Australian Age of Dinosaurs

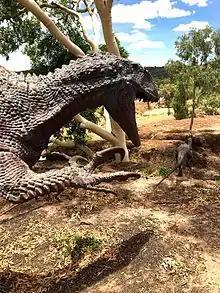
Dinosaur Stampede exhibit

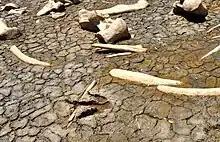
Close up Death in the Billabong exhibit

The reception center was built on $1 million in funding provided by the Australian government with $50,000 in funding from the Queensland government, and pro-bono support from the Winton Shire Council and several corporations. The building was designed by Cox Rayner Architects as a pro-bono contribution to the AAOD Project and built by Woollam Constructions in 2011. It was opened by the Federal Minister for Regional Australia, Simon Crean, on April 8, 2012. Designed to blend into the surrounding Jump-Up Rock, the building takes on the earthy hues and textures of the surrounding landscape. The concrete walls of the building were colored and stamped with latex mats that were molded from the rock surface of the Jump-Up Rock by the Elliott Family. A large contingent of volunteers contributed to the final aesthetic finishes of the building, including corten steel panels and landscaping.